History of the race and intelligence controversy

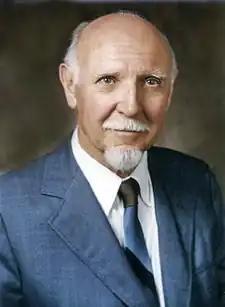
Raymond Cattell, known for psychometric research into intrapersonal psychological structure, advocated that supposedly inferior races should be euthanized.

The first practical intelligence test was developed between 1905 and 1908 by Alfred Binet in France for school placement of children. Binet warned that results from his test should not be assumed to measure innate intelligence or used to label individuals permanently. In 1916 Binet's test was translated into English and revised by Lewis Terman (who introduced IQ scoring for the test results) and published under the name Stanford–Binet Intelligence Scales. Terman wrote that Mexican-Americans, African-Americans, and Native Americans have a mental "dullness [that] seems to be racial, or at least inherent in the family stocks from which they come." He also argued for a higher frequency of so-called "morons" among non-white American racial groups, and concluded that there were "enormously significant racial differences in general intelligence" which could not be remedied by education.